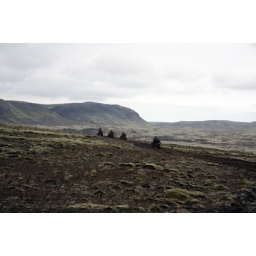
No cars or buildings in sight -- just us and nature!